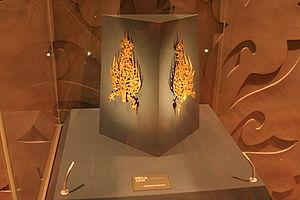
Muryeong de Baekje est le 25ᵉ roi de Baekje, un des Trois Royaumes de Corée. Durant son règne, Baekje reste allié avec Silla contre Goguryeo et développe ses relations avec la Chine et le Japon.